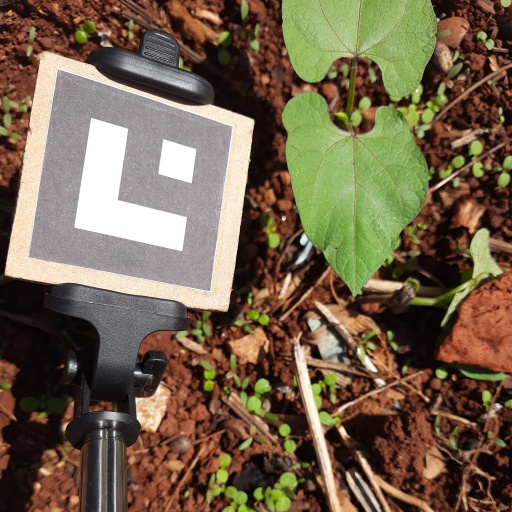
Observations: wavy surface, no eating holes, under sunlight